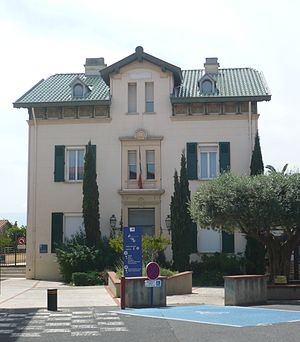
Cabestany
Rådhus
Rådhus
Cabestany er en by og kommune i departementet Pyrénées-Orientales i Sydfrankrig.